Elizabeth David bibliography

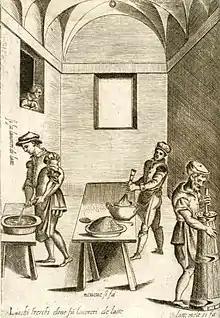
In addition to Renato Guttuso's drawings, "Italian Food" reproduced illustrations of medieval cookery by Bartolomeo Scappi (1570)

David's third book differed from its predecessors in that it drew little from anything she had already written. She spent many months in Italy researching it before starting work on the typescript. While she was away, the firm of her publisher, John Lehman, was closed down by its principal shareholder, and she found herself under contract to the far less congenial company, Macdonald.